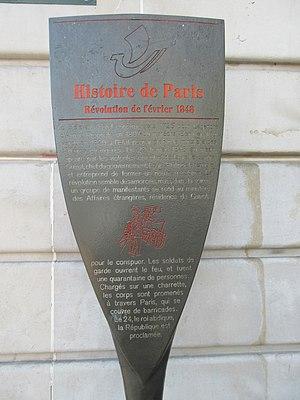
Panneau Histoire de Paris «
Le boulevard des Capucines forme la limite entre les 2ᵉ et 9ᵉ arrondissements de Paris.